Frank B. Hopewell House

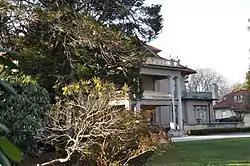

The Frank B. Hopewell House is a historic house at 301 Waverley Avenue in Newton, Massachusetts. The large -story brick building was designed by Boston architect George H Sidebottom and built in 1919. It is the most intact and best preserved of several large early 20th century Colonial Revival estate houses in the city. Frank Hopewell, for whom it was built, worked for a manufacturing sales firm, and was treasurer and director of the Sanford Mills.